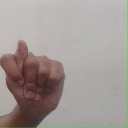
अक्षर: ट